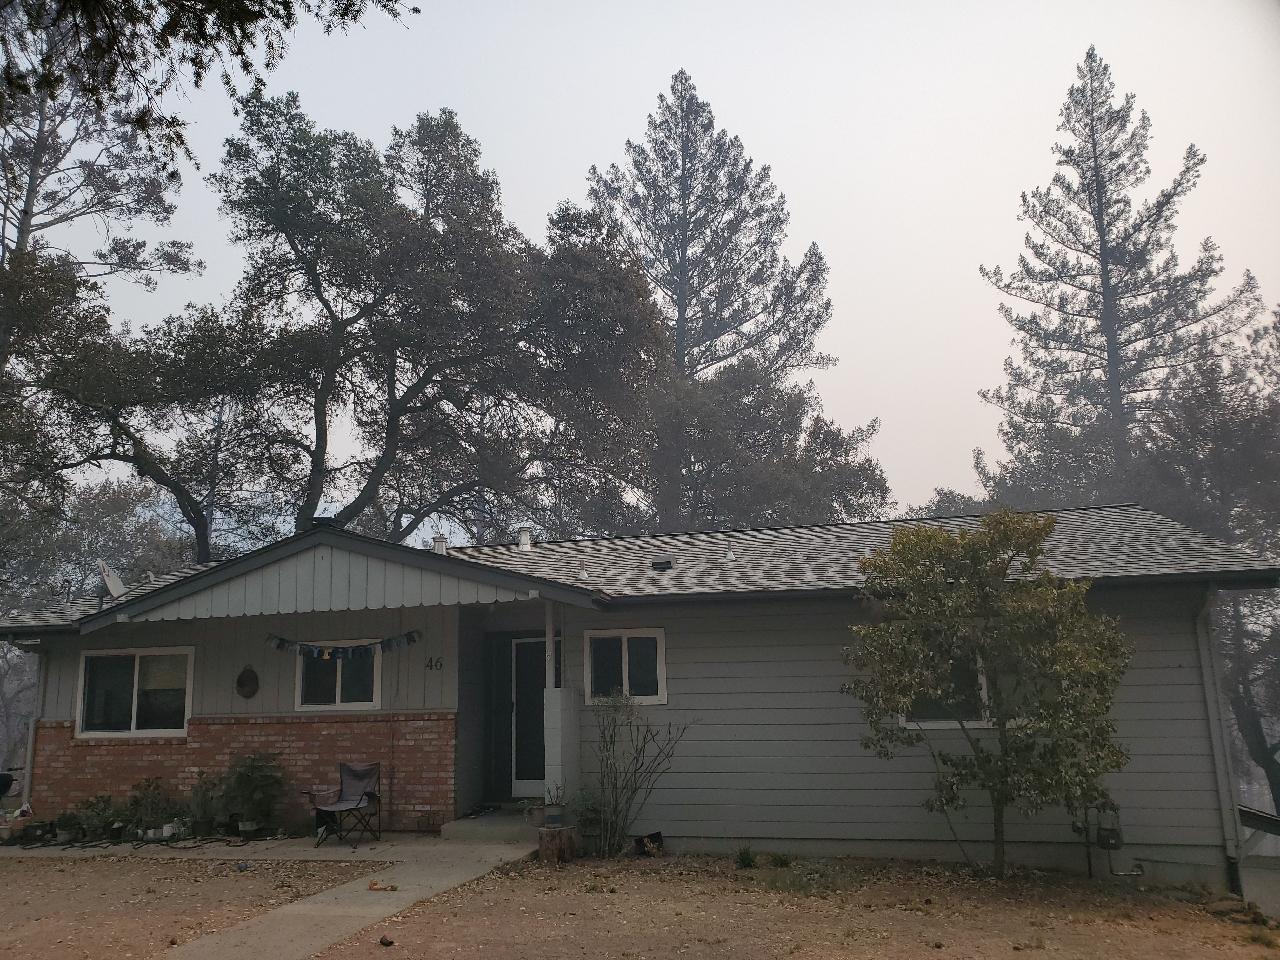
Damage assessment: no_damage